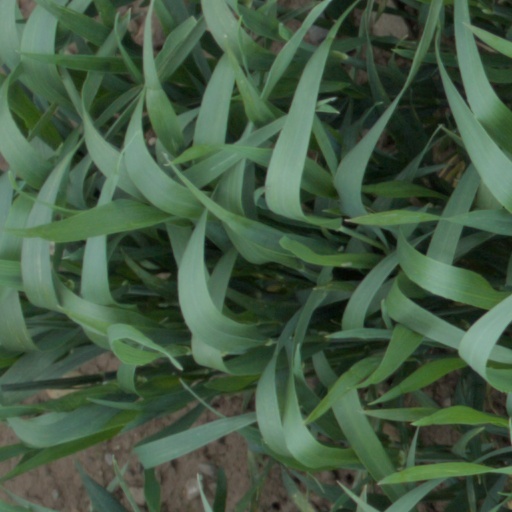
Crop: wheat